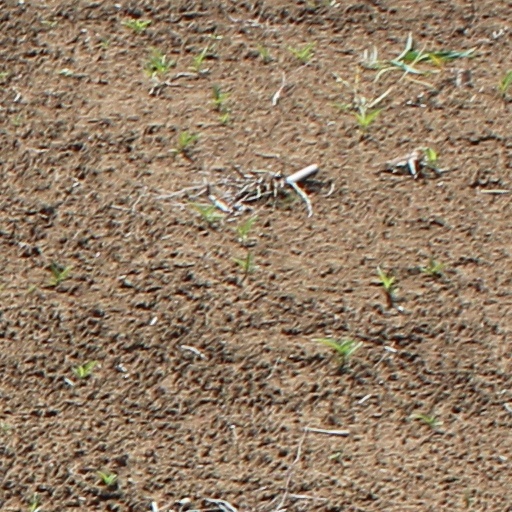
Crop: wheat